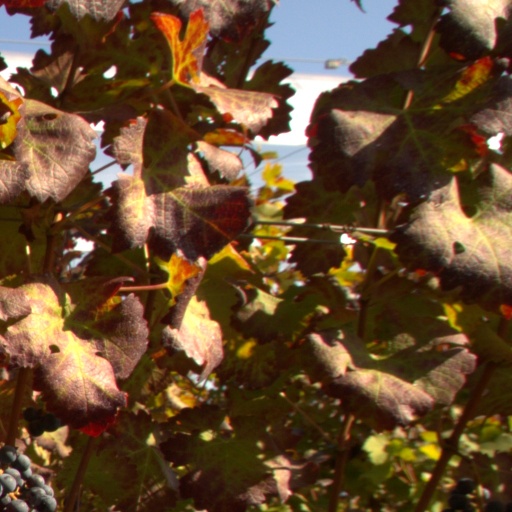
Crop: grape